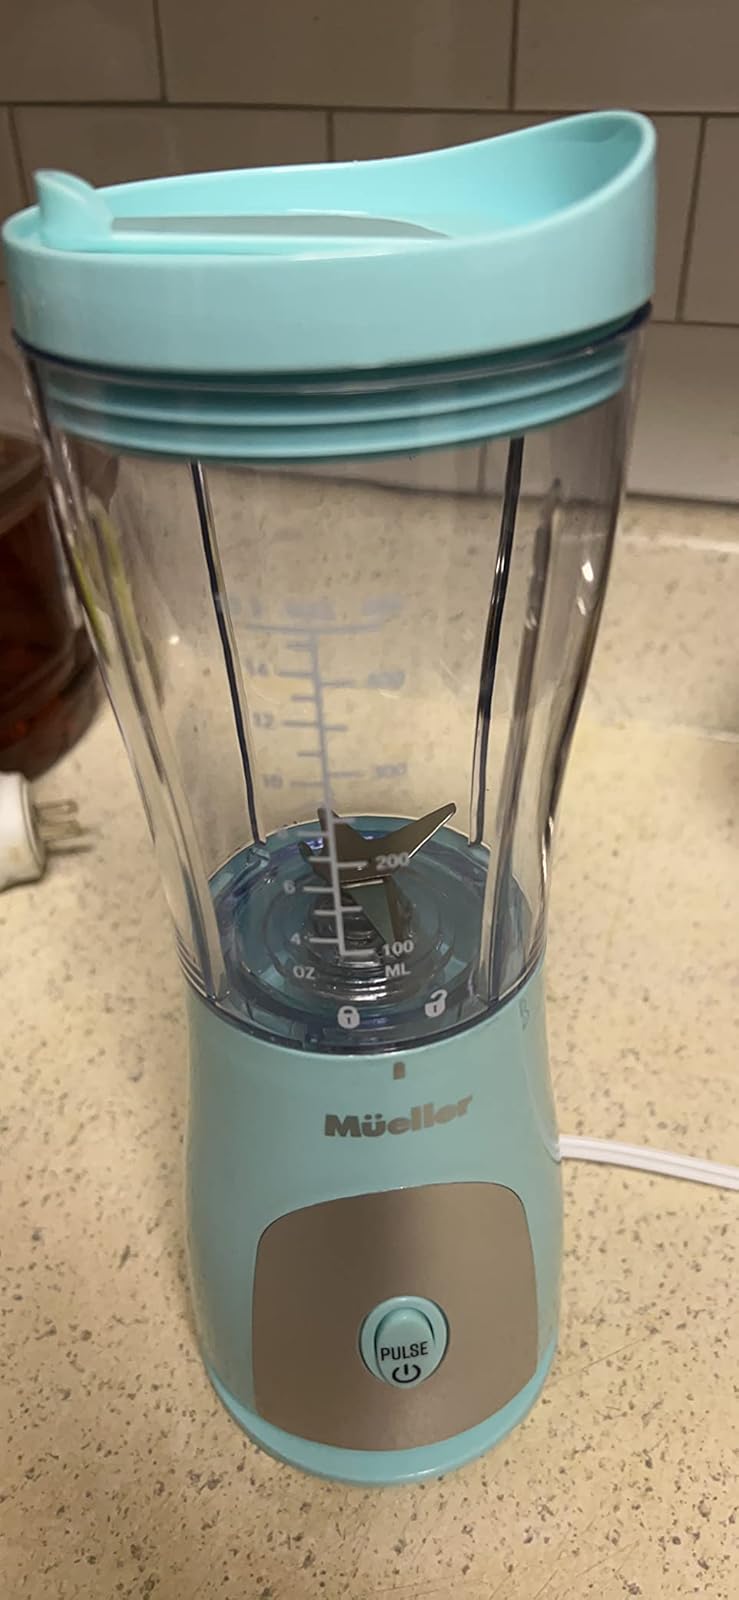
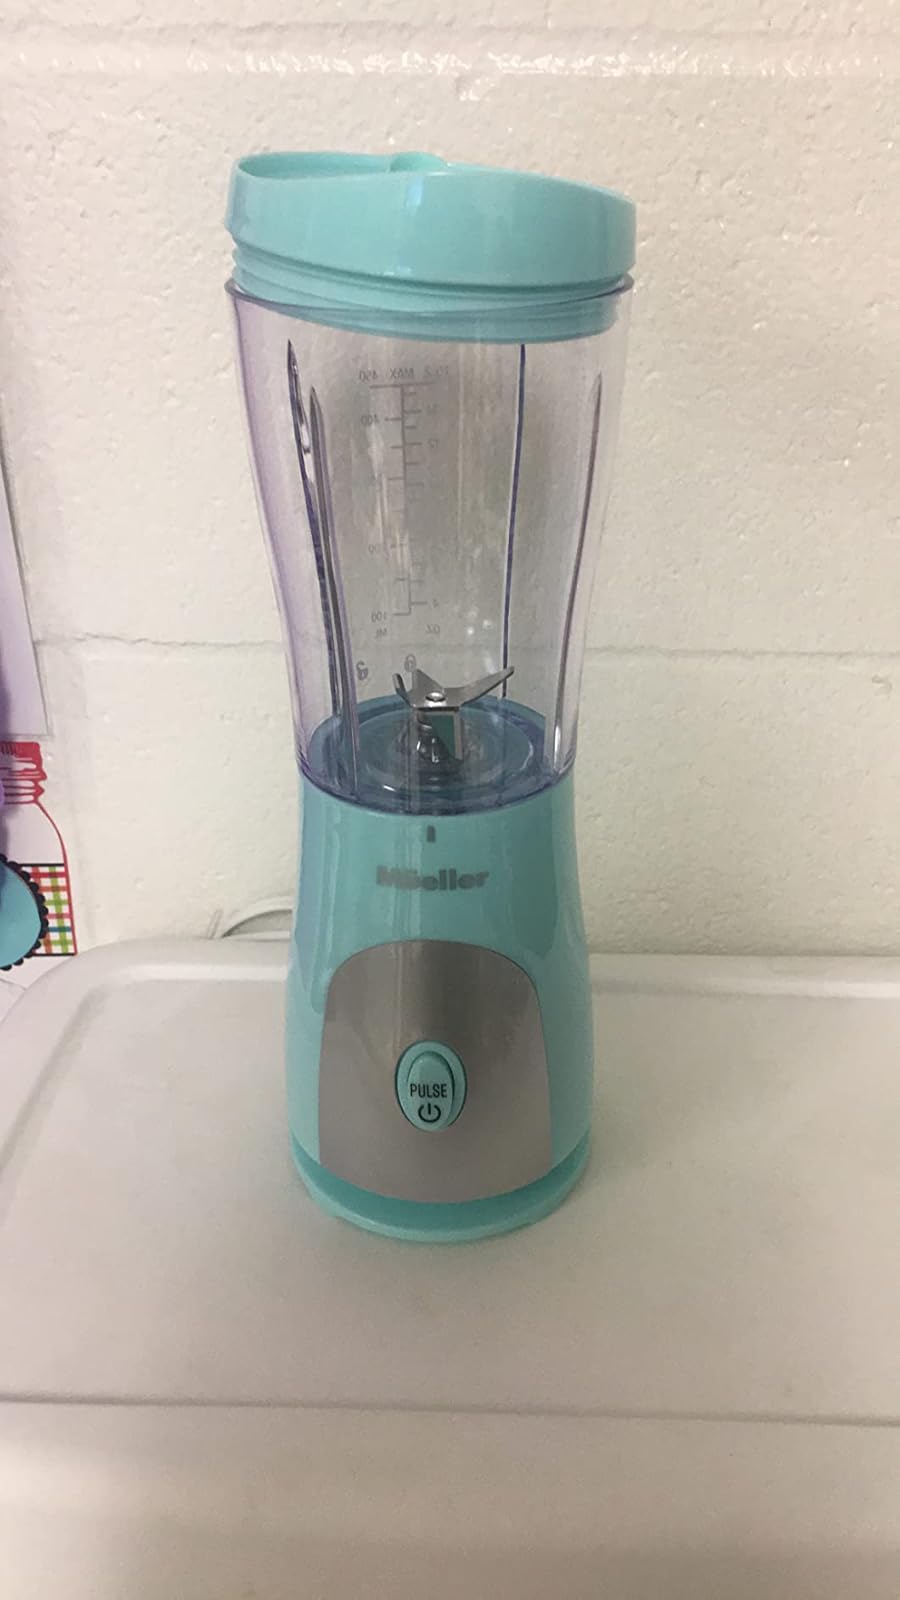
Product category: items_blender
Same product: yes